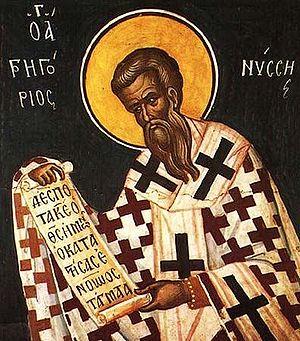
En philosophie, l'abîme est une métaphore employée pour signifier la profondeur sans limite ou la parfaite obscurité d’un principe, d’une origine ou de Dieu, en lien avec les idées de source, de pesanteur, d’antériorité et d'inconditionné. La notion vient du grec « abyssos » qui signifie « sans fond », « d'une profondeur immense ». Le terme est repris en latin et devient « abyssus », puis à la forme superlative « abyssimus », d'où en français « abysme » puis « abîme ». Il est d'abord utilisé dans un contexte religieux chrétien où il prend diverses significations, puis, à partir du XVIIᵉ siècle, il finit par désigner le principe suprême dissimulé au plus profond de l'âme humaine et des choses, le fondement premier du monde, le point d’origine qui fonde tout l’univers. Sans aucun fondement lui-même, l'abîme ne peut être conçu que négativement comme un principe inexplicable, voire inconcevable.
Grégoire de Nysse, né entre 331 et 341 à Néocésarée, dans la province du Pont-Euxin, mort après 394, est un théologien et un mystique de grande envergure ; comme Père de l'Église, il est fêté le 10 janvier.